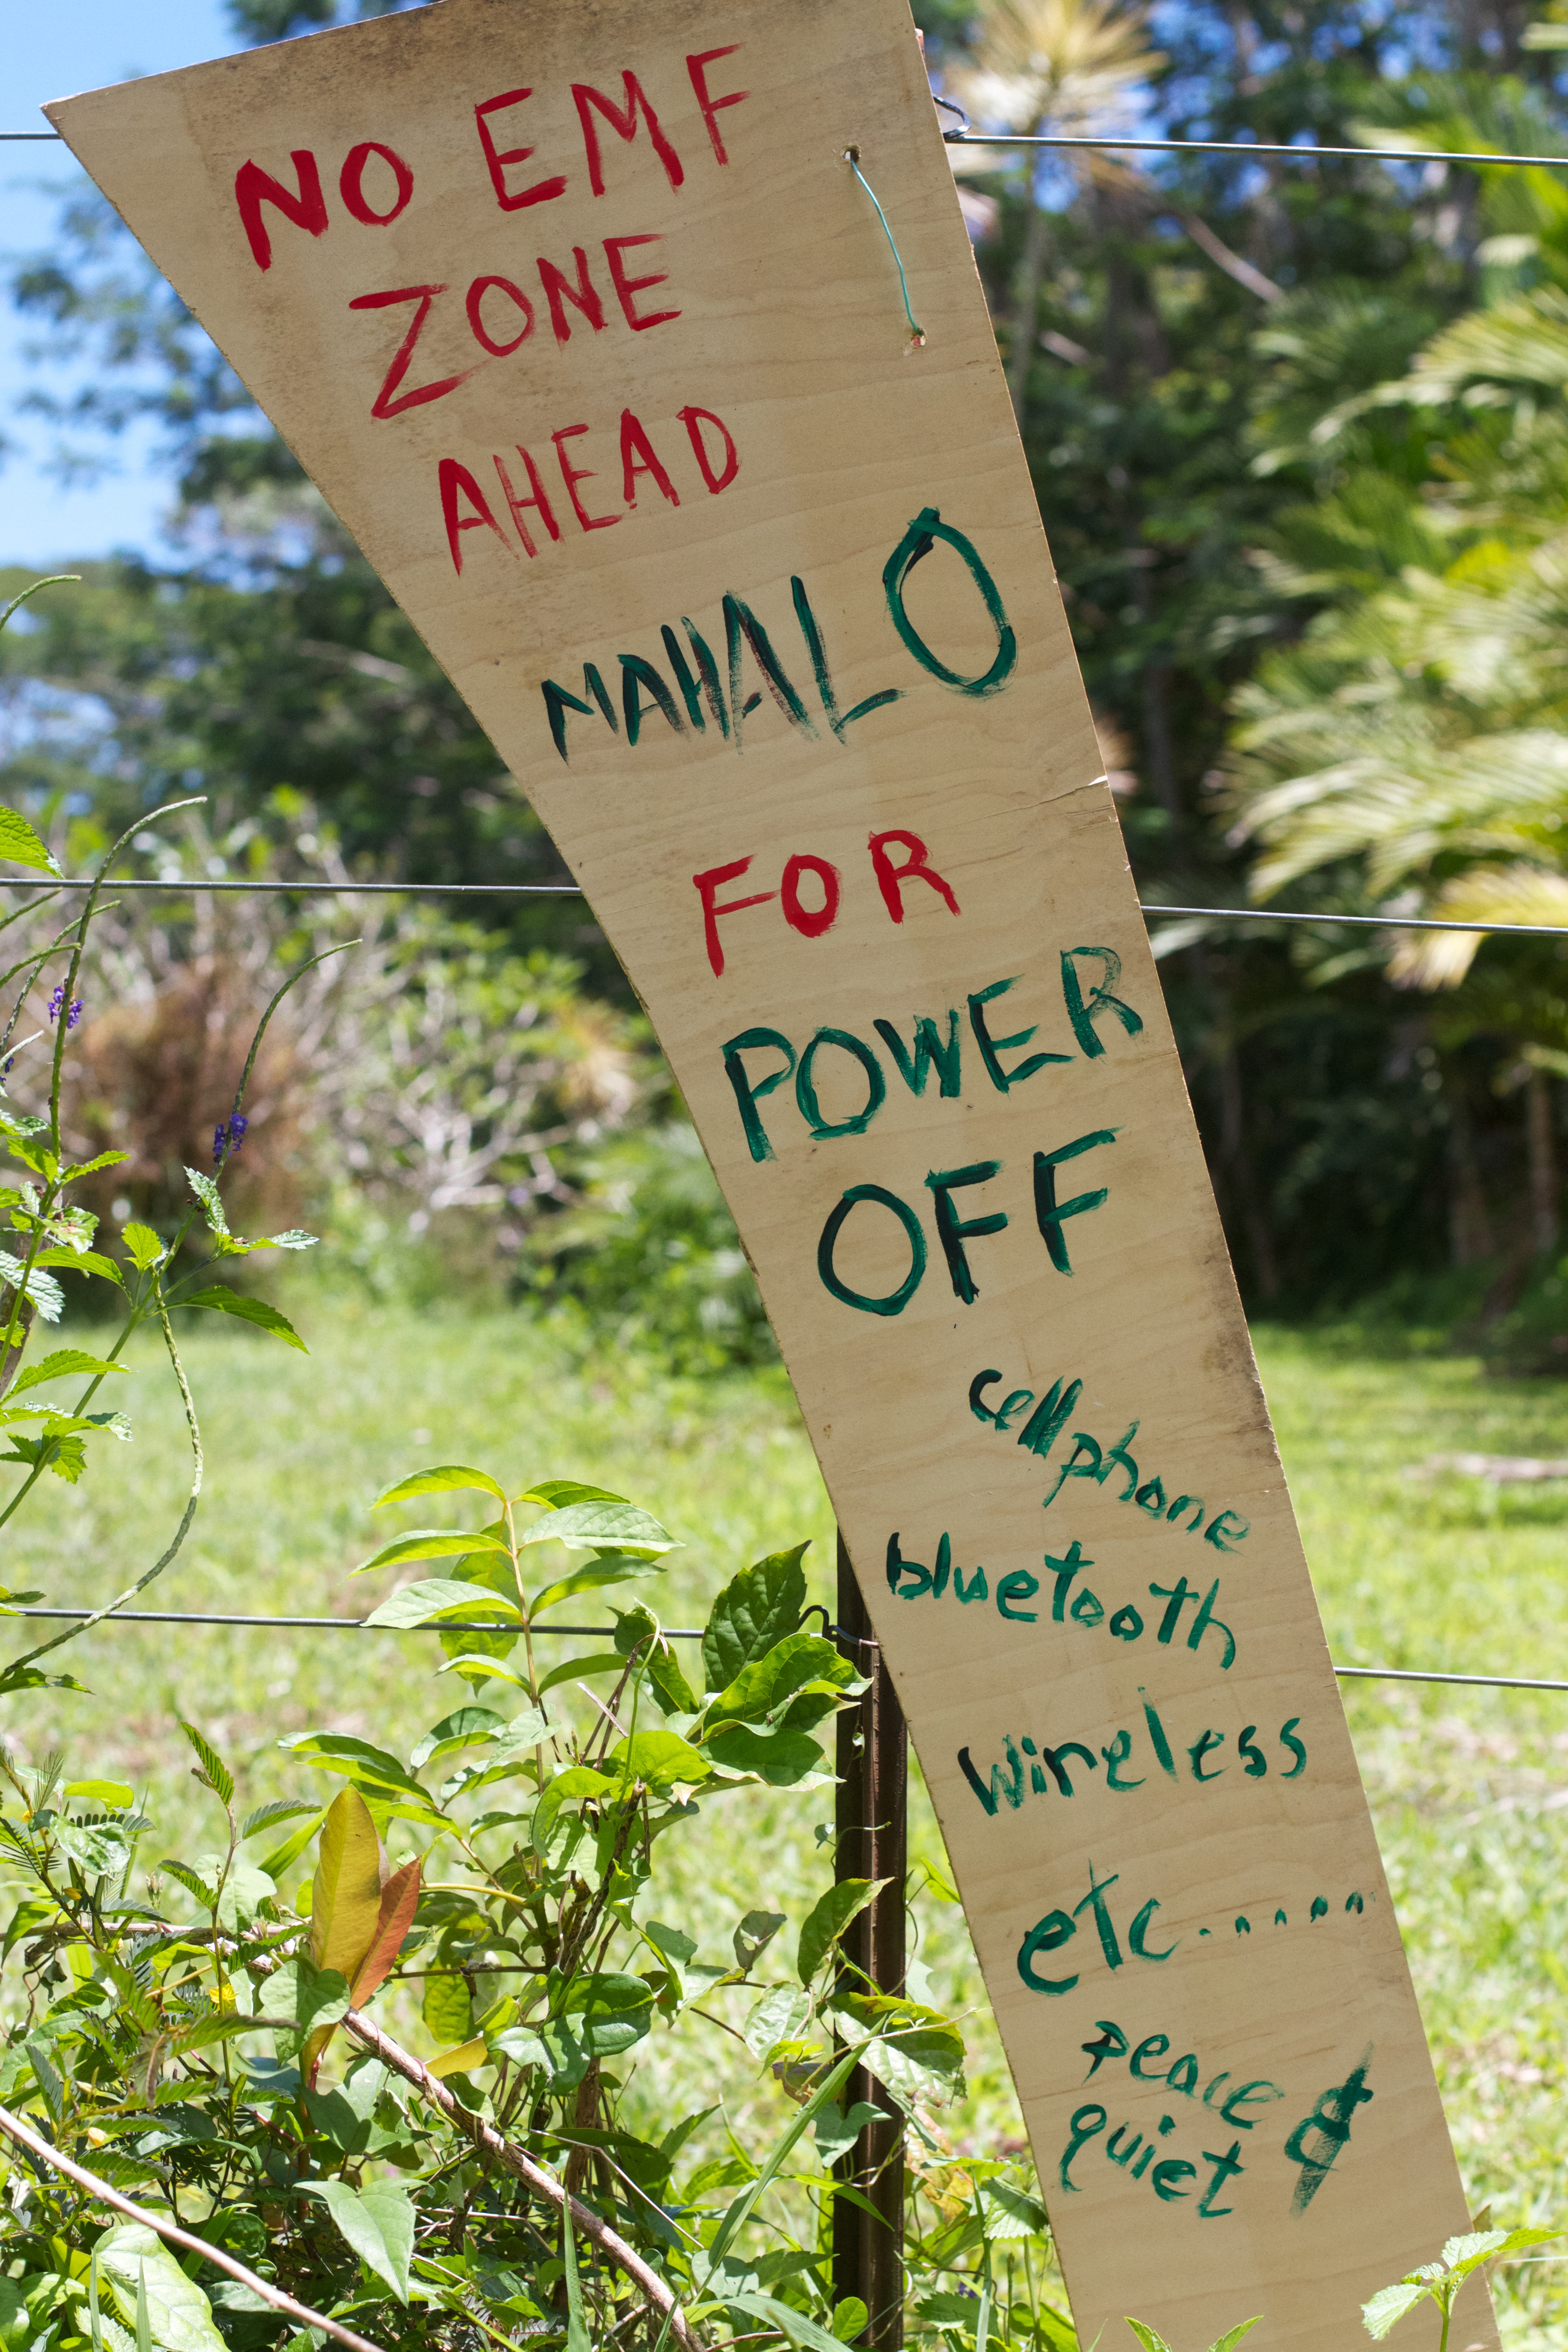
tree, grass, trail, flower, sign, green, street sign, signage